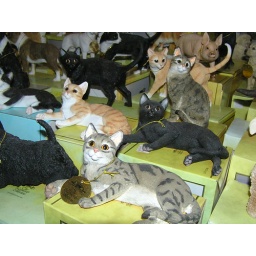
Saw these in a shop window on the way home from pub. so grotesque, I had to take a photo